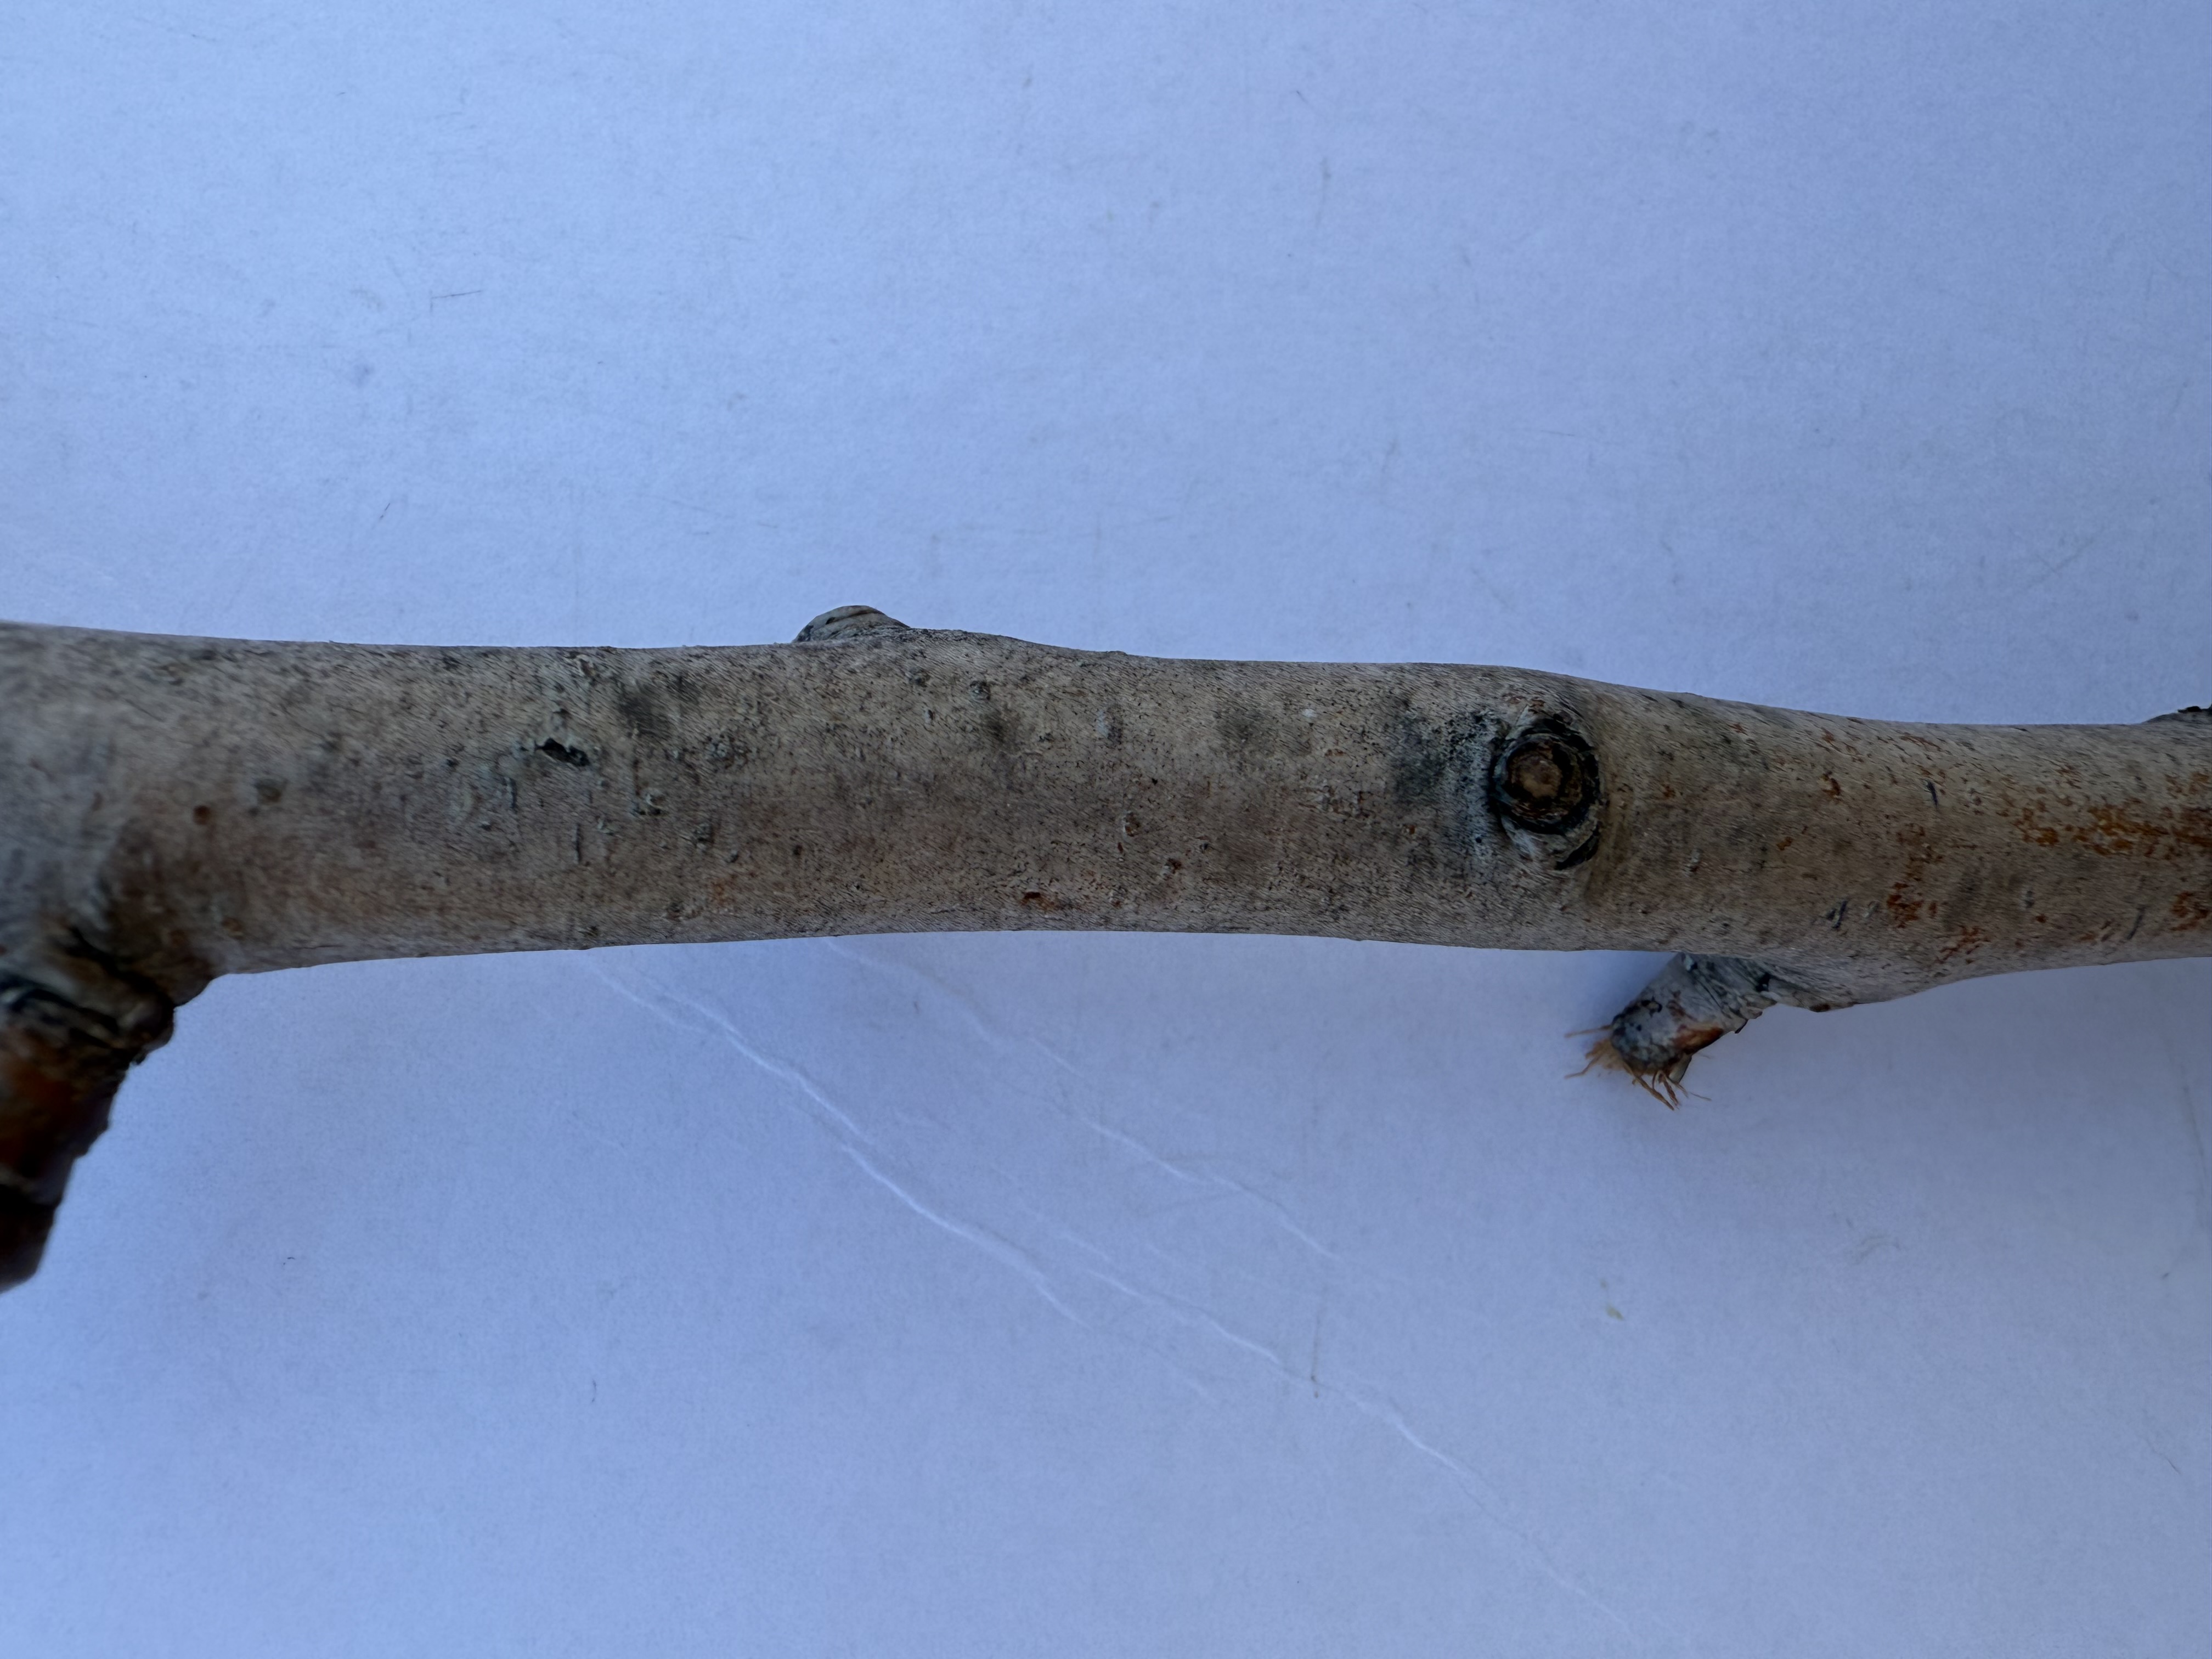
Variety: Kagizman Long Apple